Alusian of Bulgaria

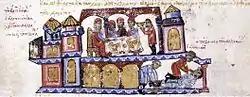
Alusian invites Peter Delyan to a banquet and has him blinded. Miniature from the "Skylitzes Chronicle".

Alusian was the second son of Emperor Ivan Vladislav of Bulgaria (r. 1015–1018) by his wife Maria. Together with his older brother Presian II, he attempted to resist Bulgaria's annexation by the Byzantine Empire in 1018 but eventually had to surrender to Emperor Basil II (r. 976–1025) in the same year in Tomornitsa.